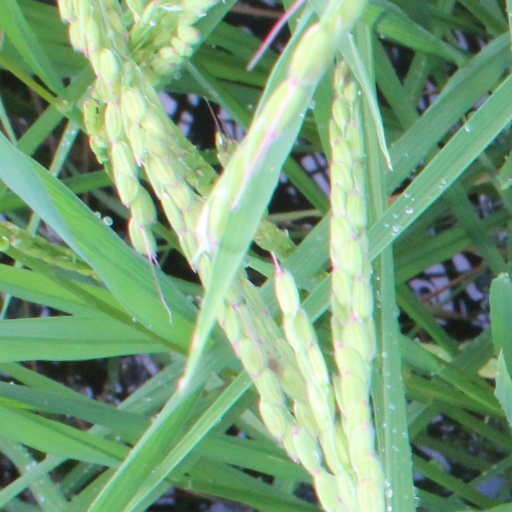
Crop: rice